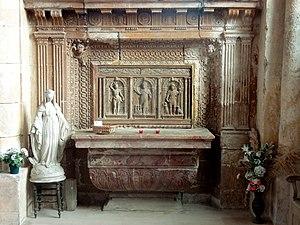
Retable de la chapelle de la Vierge.
L'église Notre-Dame-de-l’Assomption est une église catholique paroissiale située au Plessis-Gassot, dans le Val-d'Oise, en France. Elle remplace une première église qui ne devait pas être antérieure au XIIIᵉ siècle, et dont quelques assises subsistent peut-être en bas du mur méridional. L'édifice Renaissance actuel a été construit entre la fin des années 1560 et 1575 sous les pères Guillemites de Paris, dits les Blancs-Manteaux, seigneurs du Plessis-Gassot, comme maître d'ouvrage ; et le maître-maçon luzarchois Nicolas de Saint-Michel, comme maître d'œuvre. Les deux dernières travées du bas-côté sud sont postérieures ; elles datent peut-être de 1682, date de construction de la façade occidentale. Le retable majeur et ses boiseries sont contemporains de ces travaux, et se distinguent dans la région par leur décor peint. En ce qui concerne le clocher, il n'est pas resté inachevé, mais ses deux étages ont été démolis en 1899 pour parer au risque d'effondrement. Abrité derrière des murs plutôt austères, l'espace intérieur séduit par ses proportions et son esthétique graphique ; la décoration est soignée sans être surabondante.